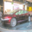
Label: automobile